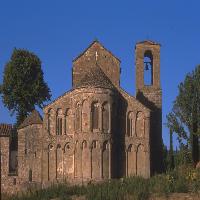
Weather: sun or clear